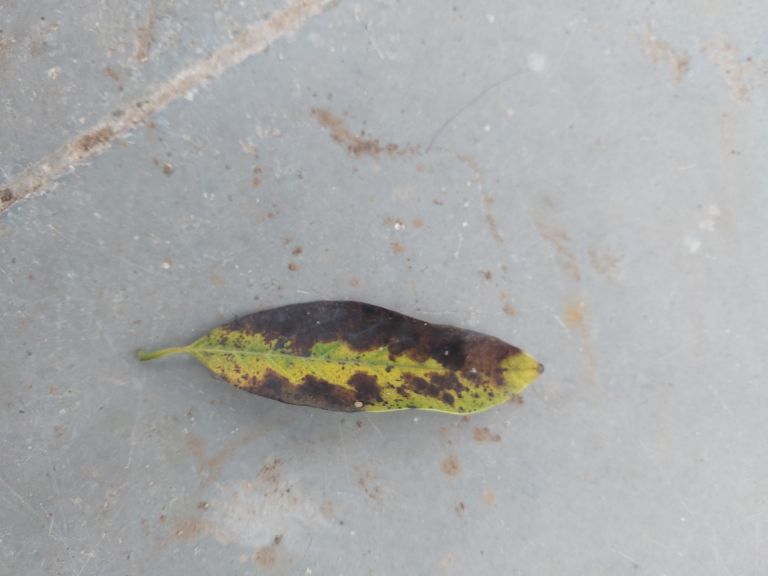
Disease label: Leaf spot on Leaves